Famille rose

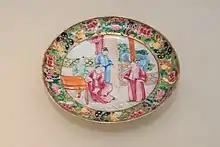
"Famille rose" Canton ware with Rose Mandarin decoration

"Falangcai" porcelain was also made at the imperial kilns of Jingdezhen, and the term "yangcai" was used to refer to "famille rose" porcelain produced at Jingdezhen initially to imitate "falangcai". Experimentations however were also conducted in Jindezhen to achieve the "famille rose" palette. Under the supervision of Tang Ying, production of "famille rose" reached the peak of its technical excellence during the Qianlong era.